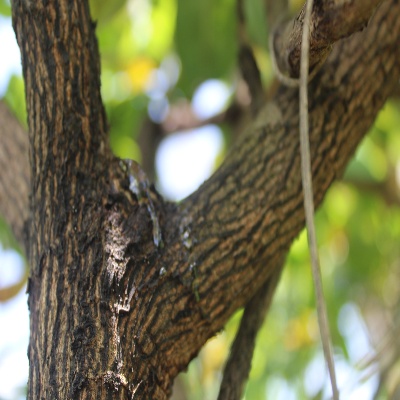
Crop: Cashew
Condition: gumosis